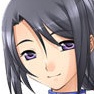
Portrait style: Anime Portrait